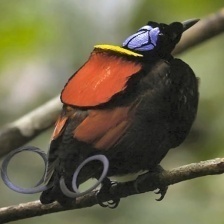
Species: WILSONS BIRD OF PARADISE
Scientific name: CICINNURUS RESPUBLICA